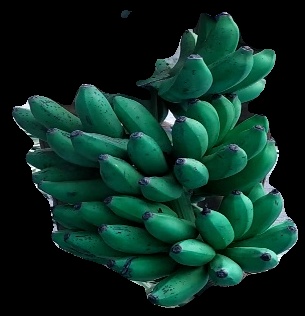
Variety: rasbale
Grade: grade3